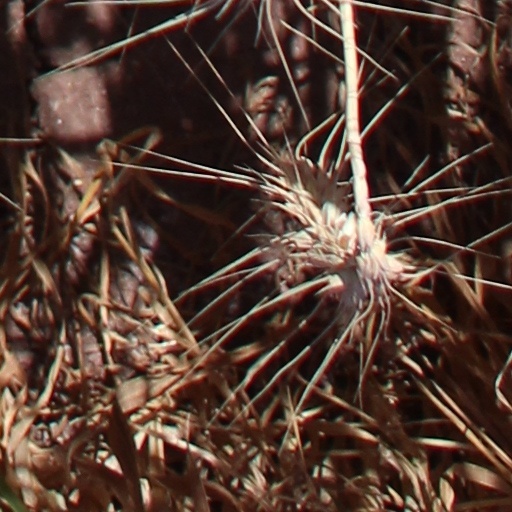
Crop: wheat